Takashi Saito

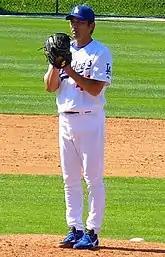
Saito with the Los Angeles Dodgers in .

Saito signed a minor league deal with the Los Angeles Dodgers as a 36-year-old rookie in 2006. He made his first Major League appearance on April 9, 2006, against the Philadelphia Phillies, pitching 2/3 of an inning without giving up any hits or runs. In 2006 he made 24 saves, posted a 2.07 ERA, and struck out 107 batters (the most among relievers). After stepping into the closer role recently vacated by fan favorite Éric Gagné, he recorded his first Major League save on May 15, 2006, against the Colorado Rockies.